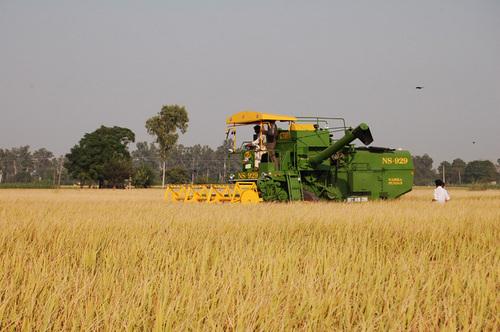
Mimea imepandwa na kunawiri vyema. Mimea hii ni ya rangi ya majani. Sehemu ambayo mimea hii imepandwa, imetunzwa vizuri na kulindwa pamoja na kukingwa ili kuzuia mimea hiyo kupata jua kwa kiasi ambacho kinaweza kuidhuru mimea hiyo.